Greg Cipes

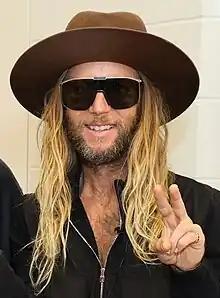
Cipes at Animate! Columbus in 2023

Gregory Michael Cipes (born January 5, 1980) is an American actor. He is best known for his voice roles as Beast Boy in "Teen Titans", "Teen Titans Go!," "Young Justice", and "Beast Boy: Lone Wolf"; Michelangelo in "Teenage Mutant Ninja Turtles" (2012); Kevin Levin in the "Ben 10" franchise (beginning with ""); Iron Fist in "Ultimate Spider-Man"; Chiro in "Super Robot Monkey Team Hyperforce Go!"; and Splaat from "RoboSplaat!". He has made appearances in the television series "Gilmore Girls", in the season four episode "Ted Koppel's Big Night Out", and "Deadwood". Cipes has also guest starred in an episode of "Ghost Whisperer" in the episode "Love Still Won't Die". He appeared as a freegan in the "Bones" season six episode "The Body and the Bounty". He also played a man who camps out in Roseanne's yard in her series "Roseanne's Nuts". From 2009 to 2018, he appeared in a recurring role as Chuck in the ABC television series "The Middle". His film career includes playing the character Dwight Mueller in "Fast & Furious", Reed in "National Lampoon's Pledge This!", and Sam in "Vile".